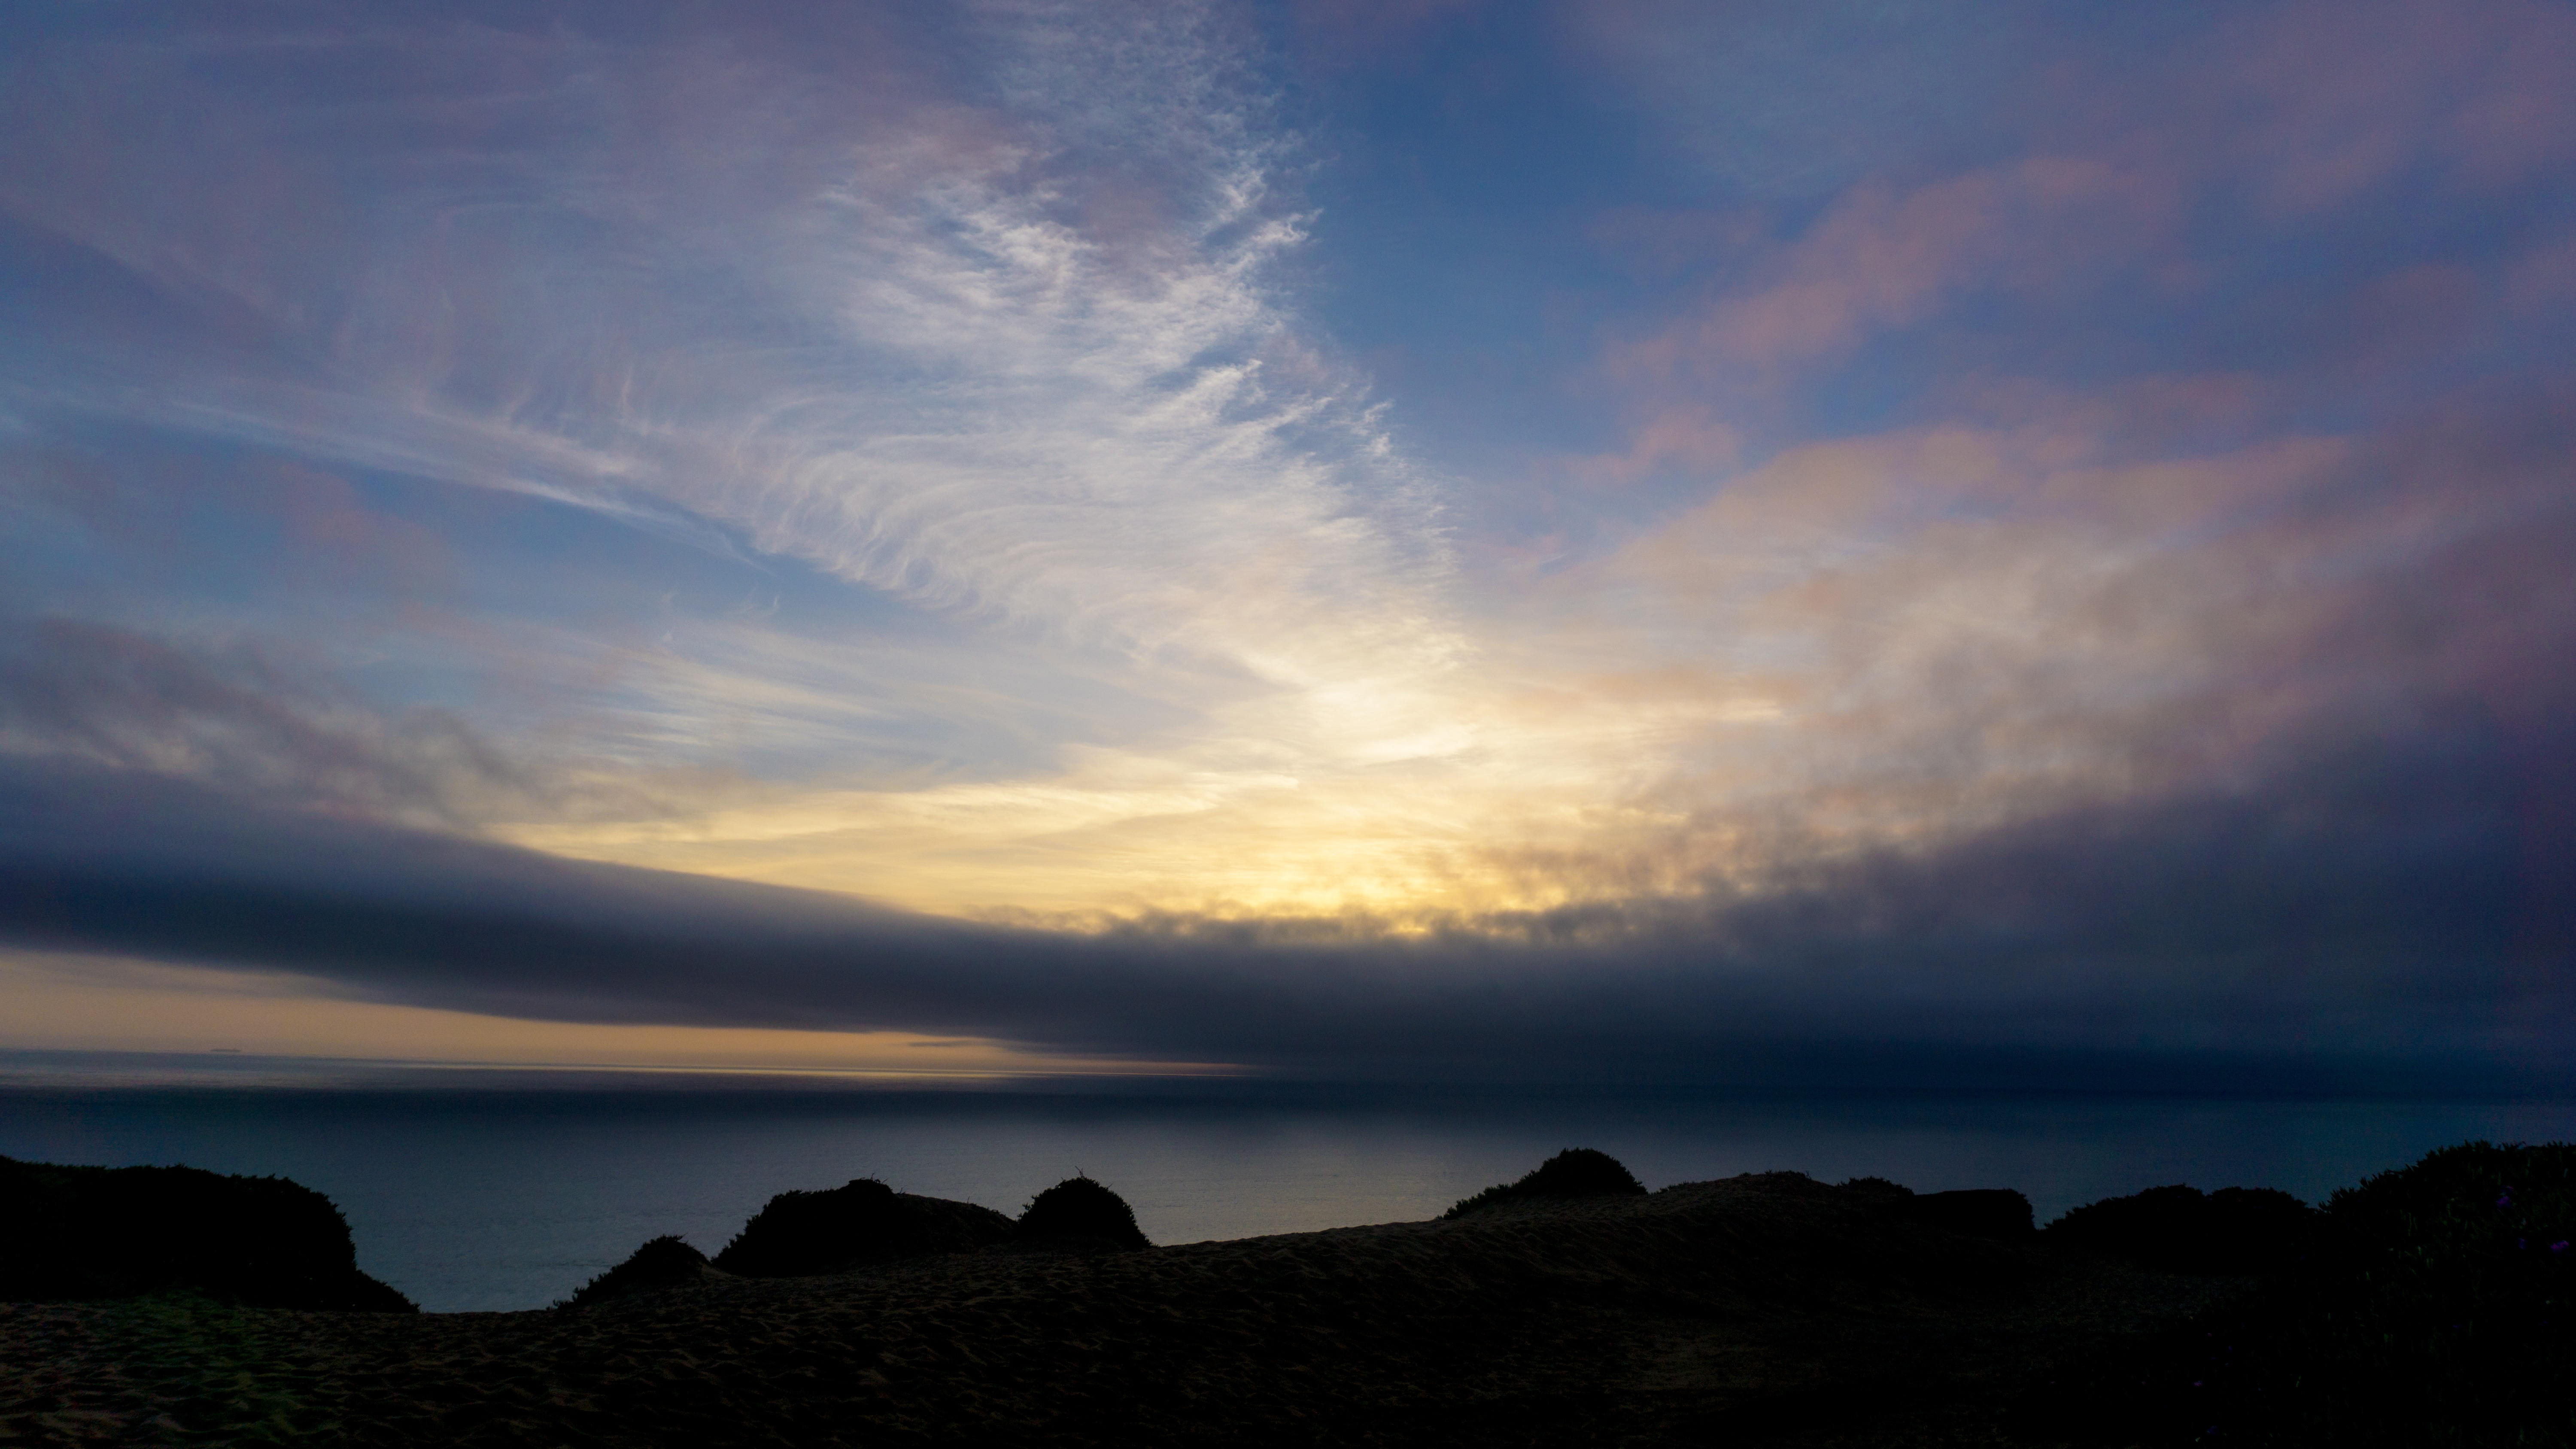
sea, coast, ocean, horizon, cloud, sky, sunrise, sunset, sunlight, morning, dawn, atmosphere, dusk, evening, afterglow, meteorological phenomenon, atmospheric phenomenon